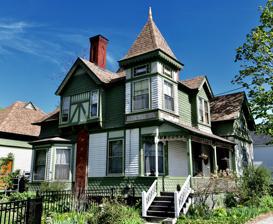
Building: Foster-Redington House
Country: United States of America
Year built: 1883
Historic house in Maine, United States United States historic place Foster-Redington House U.S. National Register of Historic Places Show map of Maine Show map of the United States Location 8 Park Pl. Waterville, Maine Coordinates 44°33′8″N 69°38′1″W / 44.55222°N 69.63361°W / 44.55222; -69.63361 Area less than one acre Built 1883 ( 1883 ) Architectural style Queen Anne NRHP reference No. 14000138 Added to NRHP April 11, 2014 The Foster-Redington House is a historic house at 8 Park Place in Waterville, Maine .  Built in 1883, it is a fine example of Queen Anne architecture, supposedly the city's first example of the style.  It was built by Moses Coburn Foster, a well-known builder in the state, as his private residence. Moses owned M.C. Foster & Son, general contractors and builders.  An advertisement for the business lists its location as 7 Park Place, which was the home built for his son, Herbert Foster.  Herbert died at 38 years old. Herbert's home is as unique as Moses' but has not been restored, but instead, turned into two apartments. Moses was born in Newry in 1827. His father, Benjamin Foster, was a Methodist minister for fifty years.  His mother was Lovisa Coburn of Tyngsboro, Massachusetts.  Moses married in 1849 Francina Smith of Bethel, Maine. Foster built the Grand Trunk Railroad at Island Pond; the Calvary Baptist Church in Washington, D.C.; the addition of the Maine State House; post-offices at Houlton, Skowhegan, and Bangor; the East Maine Insane Asylum and Maine Central Station at Brunswick; and many churches (Bethel, Andover, Rumford and Houlton).  (American Series of Popular Biographies, pages 274–276). 8 Park Place became the home to Carrie Foster Redington, daughter of Moses and teacher before her marriage at the Mill Street Primary School (according to the 1887 Waterville Directory), and her husband, Frank Redington, a businessman, city mayor and civic leader.  It was listed on the National Register of Historic Places in 2014 after nomination by its current owner, Nancy J. Williams, a native of Savannah, Georgia. Nancy purchased the house July 2, 2012 while still working as the executive director of Lake George Land Conservancy in Bolton Landing, NY. She moved to the house from Queensbury, NY, around January 2016.  Major projects completed by Nancy included shingling the roof, removal of knob and tube wiring, replacement with modern wiring, restoration of the front porch's steps and upper spindles, restoration of the master bedroom's ceiling, and restoration of rooms to their original condition of between 1883 and 1910. Bruce and Amy Bernard, the previous owners, had replaced rotting shingles on the lower level with accurate copies, rebuilt a rear chimney and remodeled the kitchen and bathrooms. Description and history The Foster-Redington House stands in central Waterville, at the end of Park Place, a spur projecting north from the mainly residential Park Street.  Moses Foster had earlier built or lived in a house on Park Street which abutted (more recently named Veteran's Park), then a cemetery. That house is no longer extant. 8 Park Place is a two-story wood-frame structure, with asymmetrical massing typical of the Queen Anne period.  It has several projecting gable sections, and a square turret at the front corner, partially overhanging a single-story porch.  The exterior is finished in a combination of decorative shingles and wooden clapboards, with some applied Stick style woodwork and vergeboard. The original carriage shed is attached but lost its corner, diagonal entrance from a fire.  The interior has retained some of its original features, most notably the entrance hallway with formal fireplace and "mahogany woodwork" and stairs. The original kitchen, now the dining room, had faux-oak cabinets that were moved to a newly constructed hallway made by partitioning off the old kitchen with built-in cabinets with glass doors.  The tin ceilings, chandeliers, and fluted Doric columns in the opening between the parlor and library were most likely added by Carrie and Frank Redington in a remodeling of the home, possibly as late as 1906, after the death of Moses Foster.  Frank owned a furniture store on Silver Street where he was found dead on February 14, 1923, by a gun wound to his head, reported as self-inflicted. A newspaper reported that Frank had been ill for many years.  While President of the Waterville Board of Trade and mayor of the city, Frank pushed vigorously to build a new city hall. Many of the larger industries in the city, including Lockwood Company, fought the project. After seven years the matter was finally settled by the Maine Supreme Court after fourteen months of deliberation. Frank also worked to secure $250,000 for the construction of the Federal Post Office on the corner of Main and Elm Streets, now sadly in disrepair. While mayor, land for the "Gilman Street" high school was purchased and its construction began. Carrie lived another thirty years in the house, dying December 24, 1953.  . See also National Register of Historic Places listings in Kennebec County, Maine References